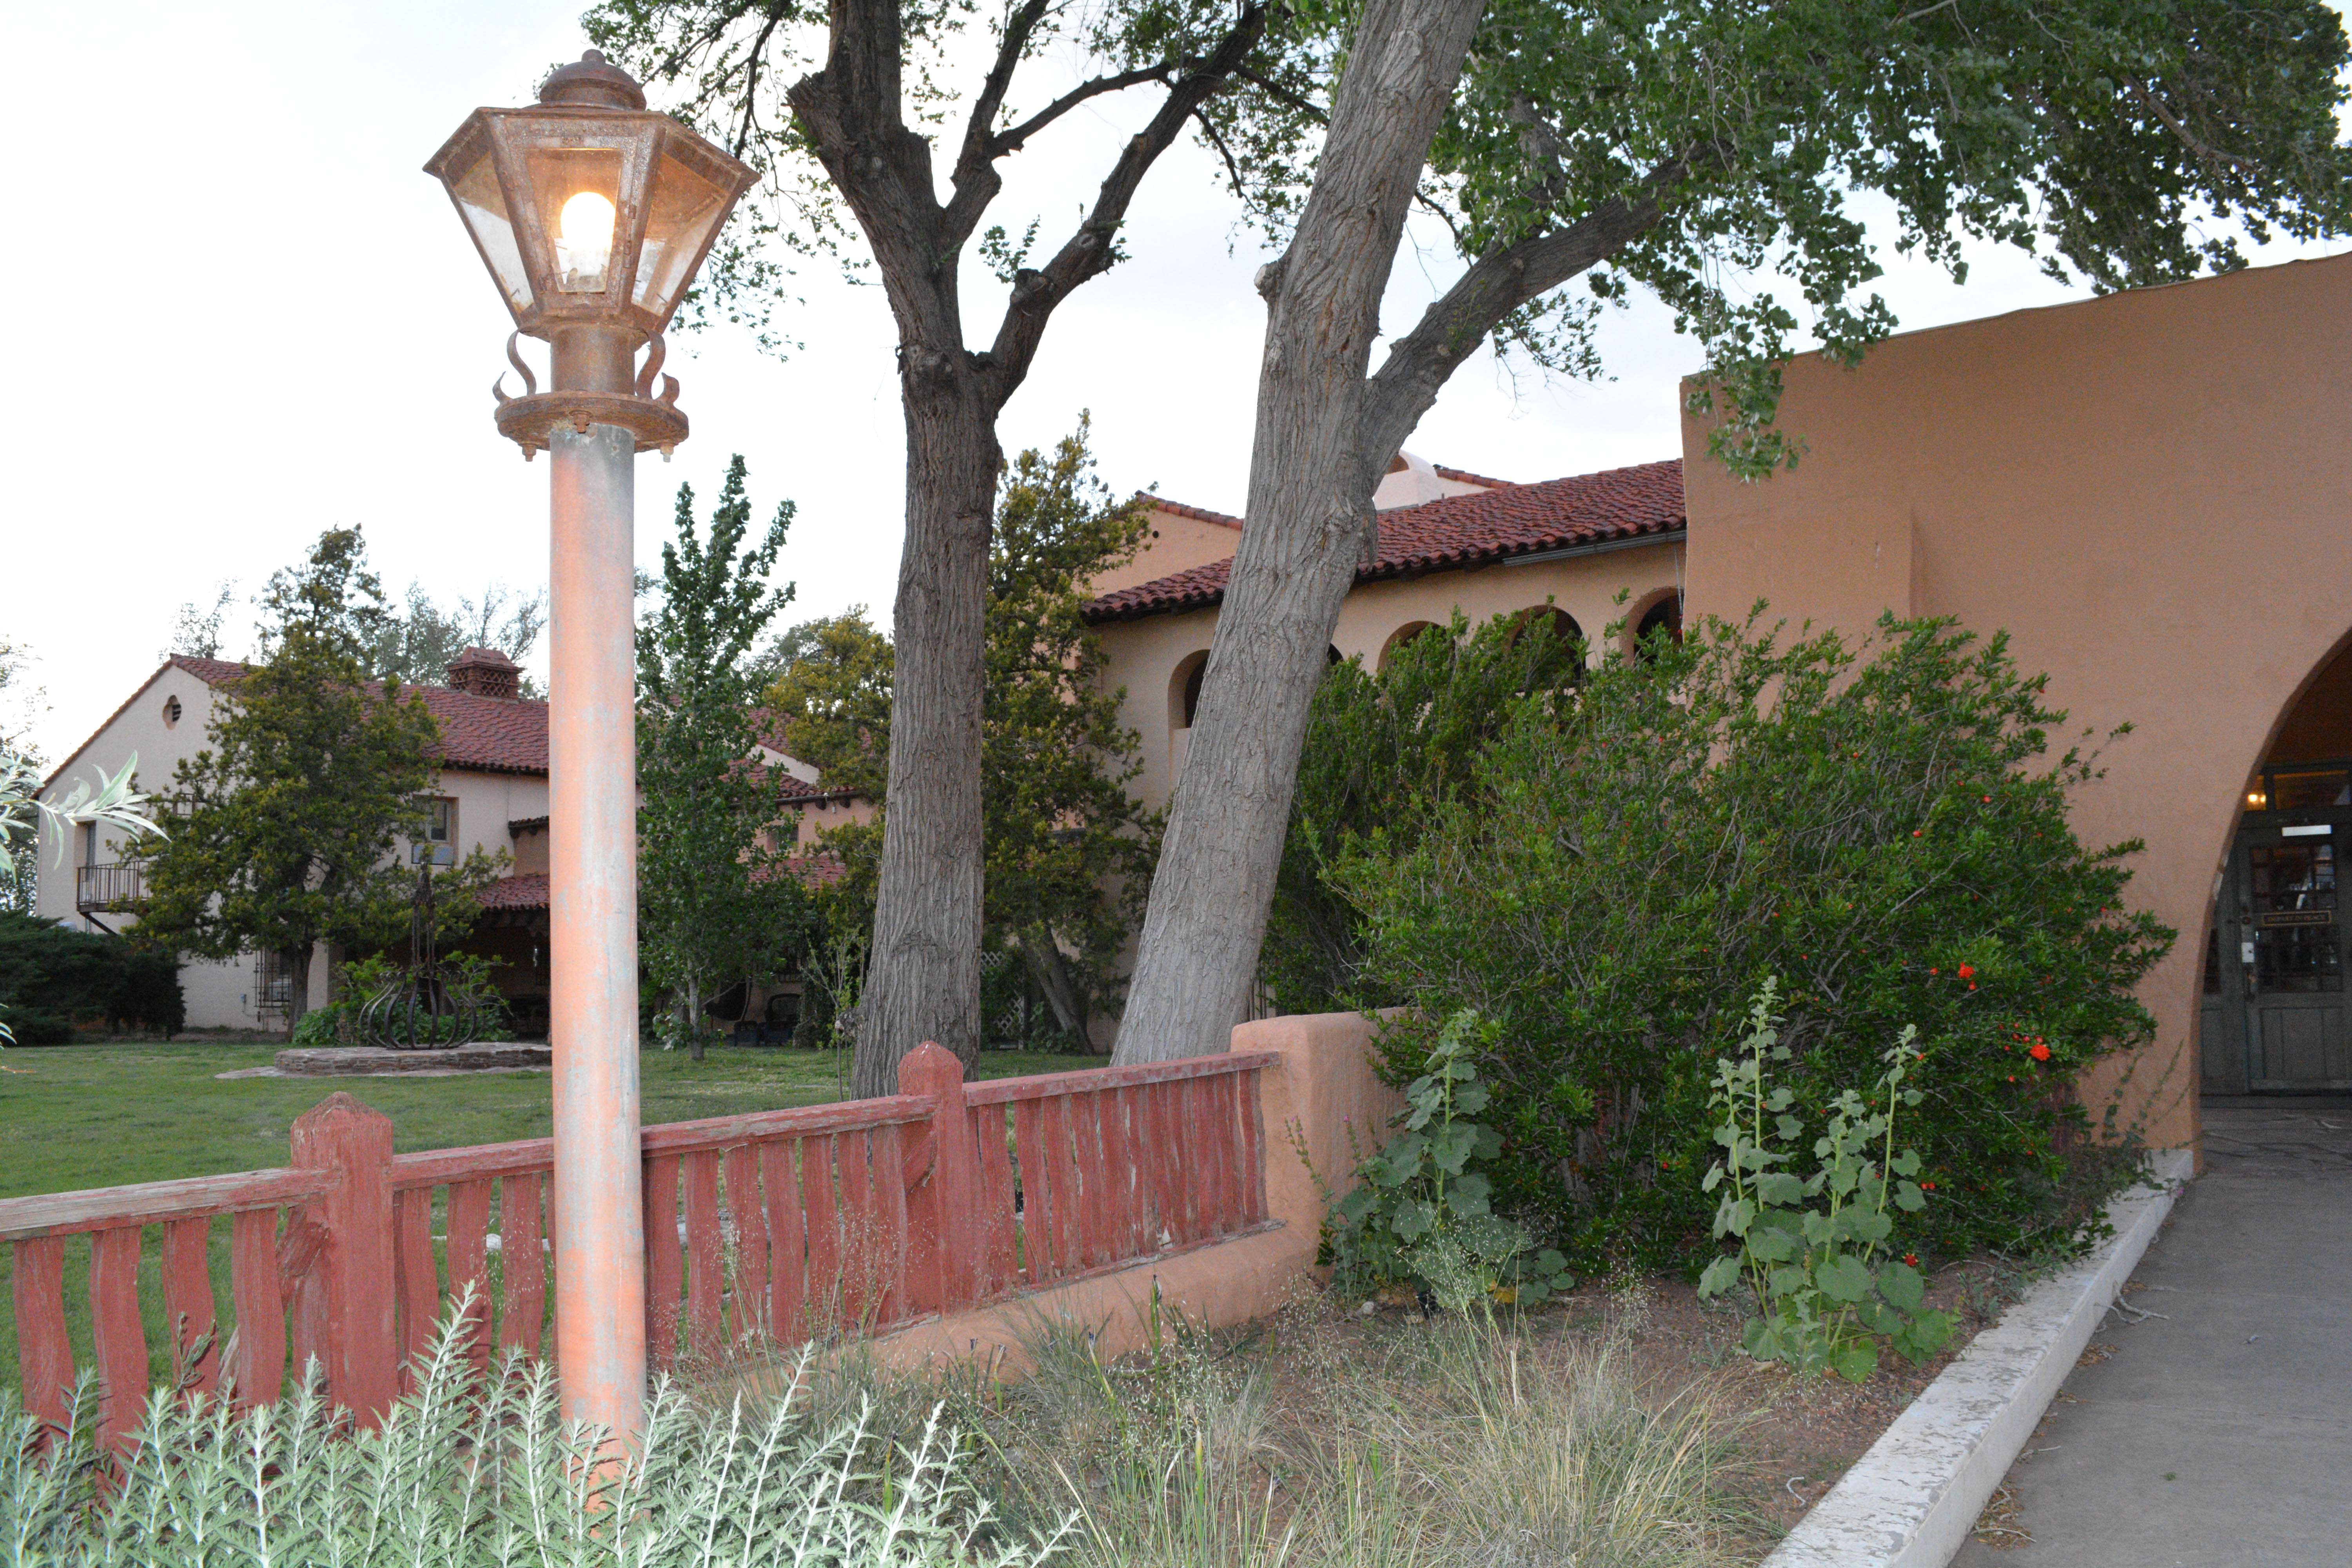
villa, home, property, courtyard, estate, yard, hacienda, real estate, outdoor structure